Roque Santa Cruz

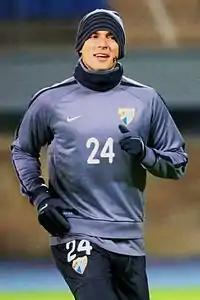
Santa Cruz training with Malaga in 2012

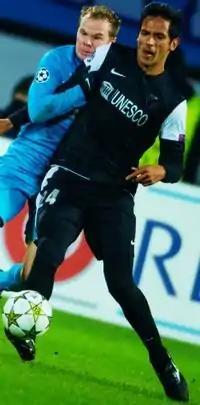
Santa Cruz during the 2012–13 UEFA Champions League against Zenit Saint Petersburg

On 31 August 2012, Santa Cruz returned to Spain and Andalusia, this time signing for Málaga on a season-long loan. Santa Cruz was reunited with Argentine centre back and good friend Martín Demichelis, with whom he had played with at Bayern Munich. His first league appearance for the 2012–13 season came in a 3–1 home victory against Levante on 16 September 2012. Wearing the number 24, Santa Cruz was substituted onto the field in the 69th minute for Javier Saviola. Two days later, Santa Cruz featured as a second-half substitute in Málaga's 3–0 Champions League home victory against Zenit Saint Petersburg on 18 September. The encounter was his first UEFA Champions League competition return following several seasons, since the 2006–07 edition with Bayern Munich.